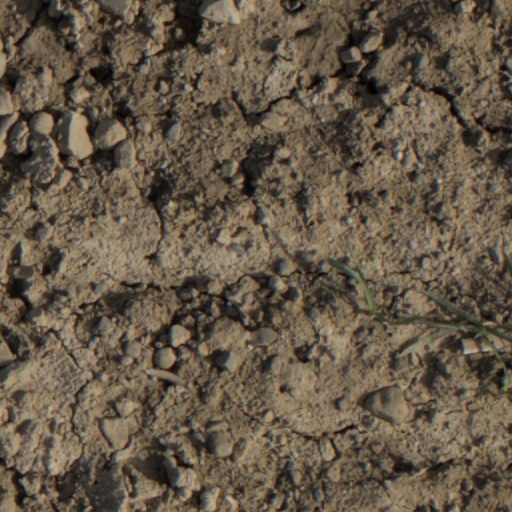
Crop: wheat